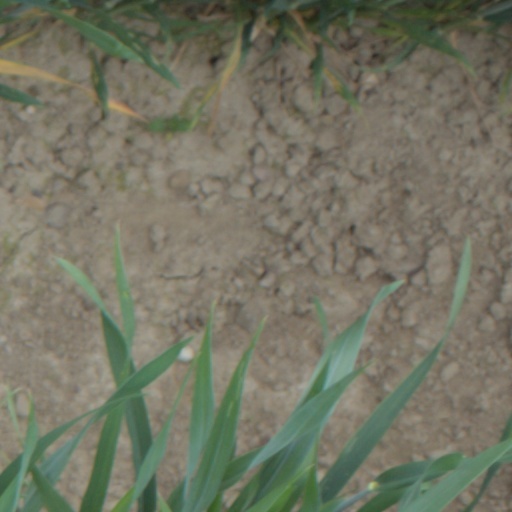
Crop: wheat